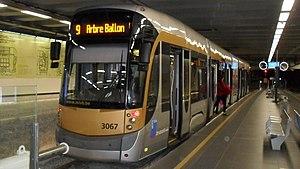
Tramway T3000 de la ligne 9 à Simonis
La ligne 9 du tramway de Bruxelles est une ligne de tramway. Créée en septembre 2018, elle relie la station de métro Simonis à l'avenue de l'Arbre-Ballon via l'UZ Brussel pour, dans une phase ultérieure, rejoindre le Heysel.